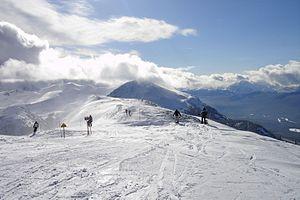
Le parc national de Banff est situé dans les montagnes Rocheuses canadiennes, à 120 km à l'ouest de la ville de Calgary, dans la province de l'Alberta. Sa date de création, 1885, en fait le plus ancien parc national canadien. Il est également inscrit depuis 1985 au patrimoine mondial de l'UNESCO avec les autres parcs des montagnes Rocheuses canadiennes.